Cemeteries and crematoria in Brighton and Hove

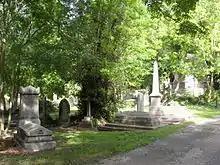
The Extra Mural Cemetery, "one of the most delightful spots in the whole of Brighton", was consecrated in 1851.

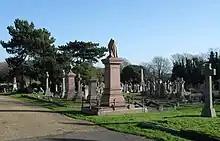
Development of Hove Cemetery began in 1879.

The English coastal city of Brighton and Hove, made up of the formerly separate Boroughs of Brighton and Hove in East Sussex, has a wide range of cemeteries throughout its urban area. Many were established in the mid-19th century, a time in which the Victorian "cult of death" encouraged extravagant, expensive memorials set in carefully cultivated landscapes which were even recommended as tourist attractions. Some of the largest, such as the Extra Mural Cemetery and the Brighton and Preston Cemetery, were set in particularly impressive natural landscapes. Brighton and Hove City Council, the local authority responsible for public services in the city, manages seven cemeteries, one of which also has the city's main crematorium. An eighth cemetery and a second crematorium are owned by a private company. Many cemeteries are full and no longer accept new burials. The council maintains administrative offices and a mortuary at the Woodvale Cemetery, and employs a coroner and support staff.